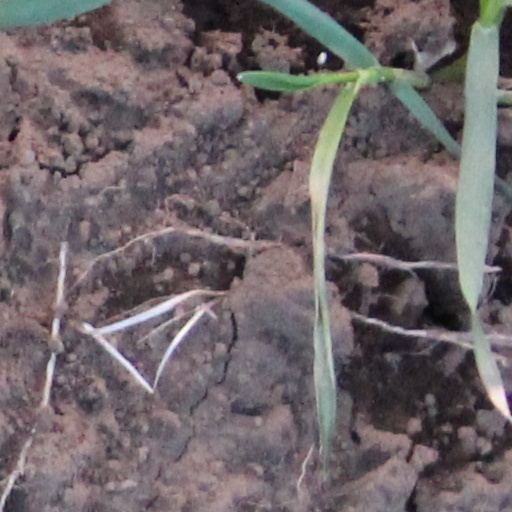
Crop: wheat